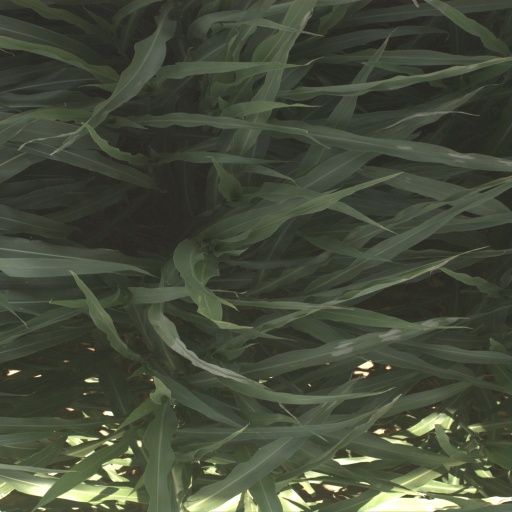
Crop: sorghum